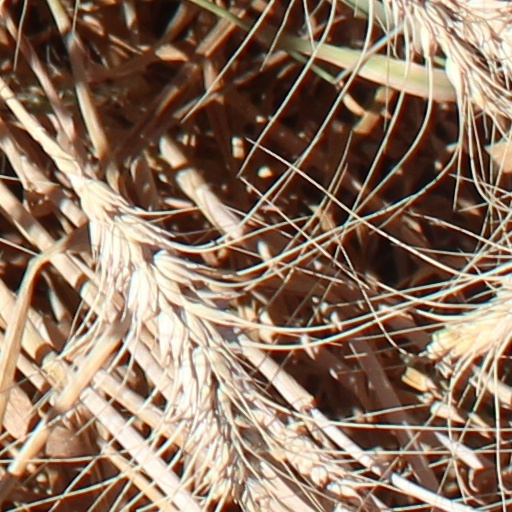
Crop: wheat